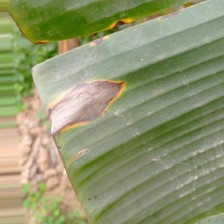
Label: cordana